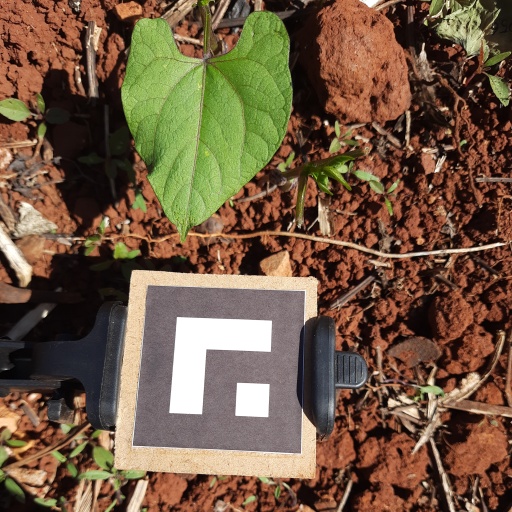
Observations: wavy surface, no eating holes, under sunlight